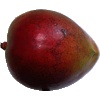
Label: red_mango